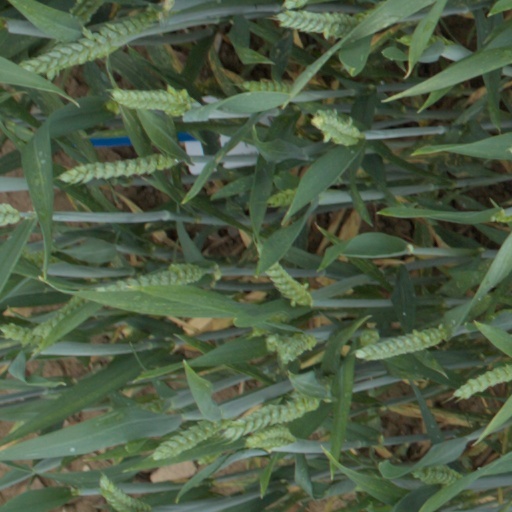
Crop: wheat